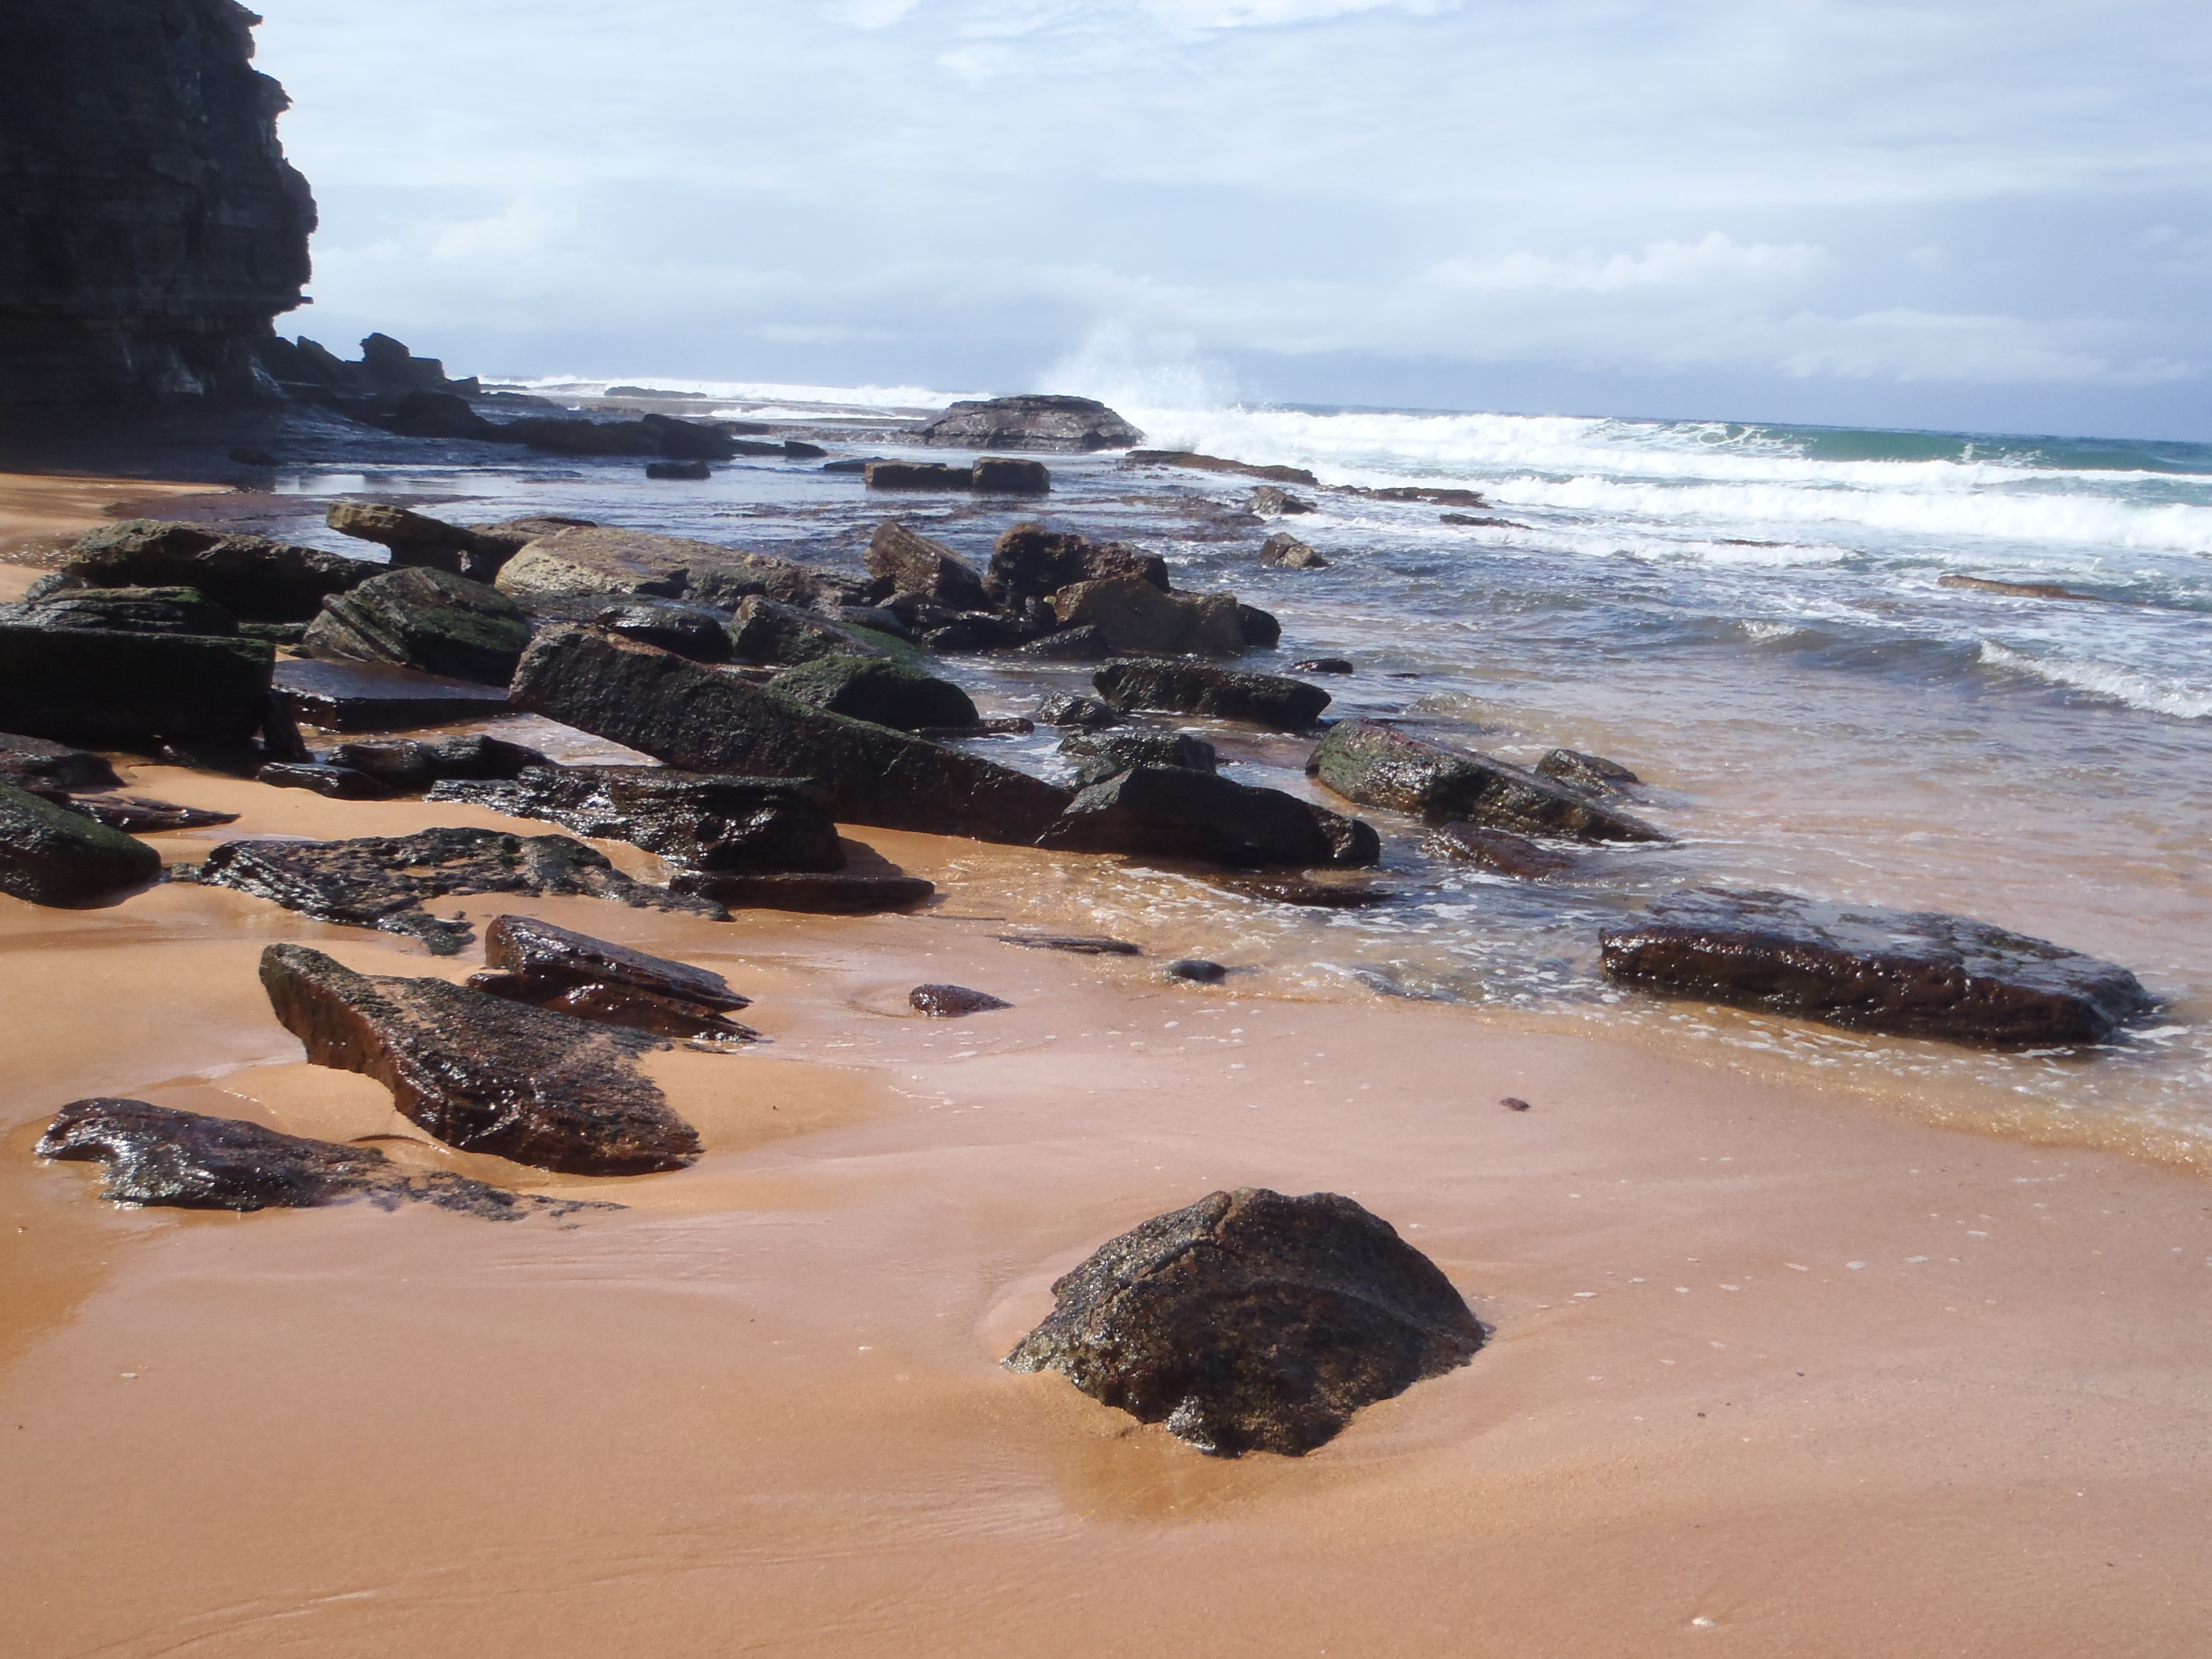
beach, sea, coast, water, sand, rock, ocean, shore, wave, vacation, surf, cove, flood, bay, material, body of water, australia, cape, wind wave, sydney beach